Prezident Blaník

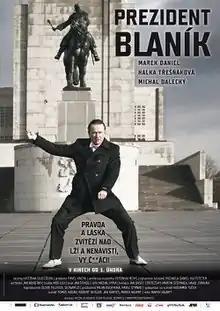
Film poster

Prezident Blaník is a Czech satirical film directed by Marek Najbrt. It stars Marek Daniel as a fictional Czech lobbyist Antonín "Tonda" Blaník. Blaník is the main protagonist of the satirical web series "Kancelář Blaník". The film is about Blaník's candidacy in the 2018 presidential election.